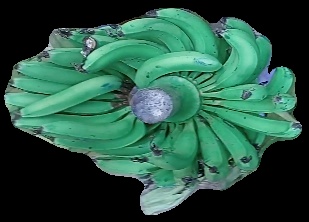
Variety: pachbale
Grade: grade3